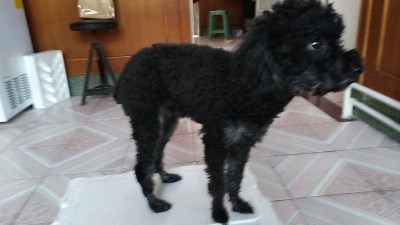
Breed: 7449-n000128-teddy